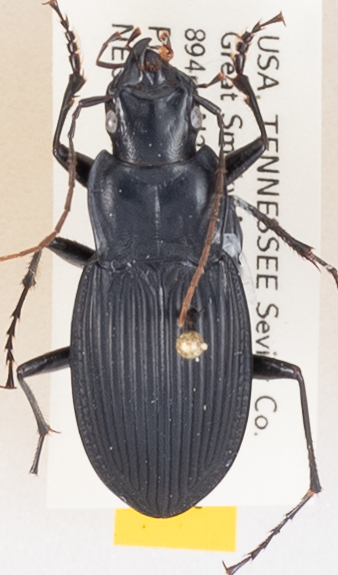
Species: Dicaelus teter
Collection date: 2019-06-11
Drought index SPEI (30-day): -0.548
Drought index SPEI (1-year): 2.09
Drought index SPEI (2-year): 2.09